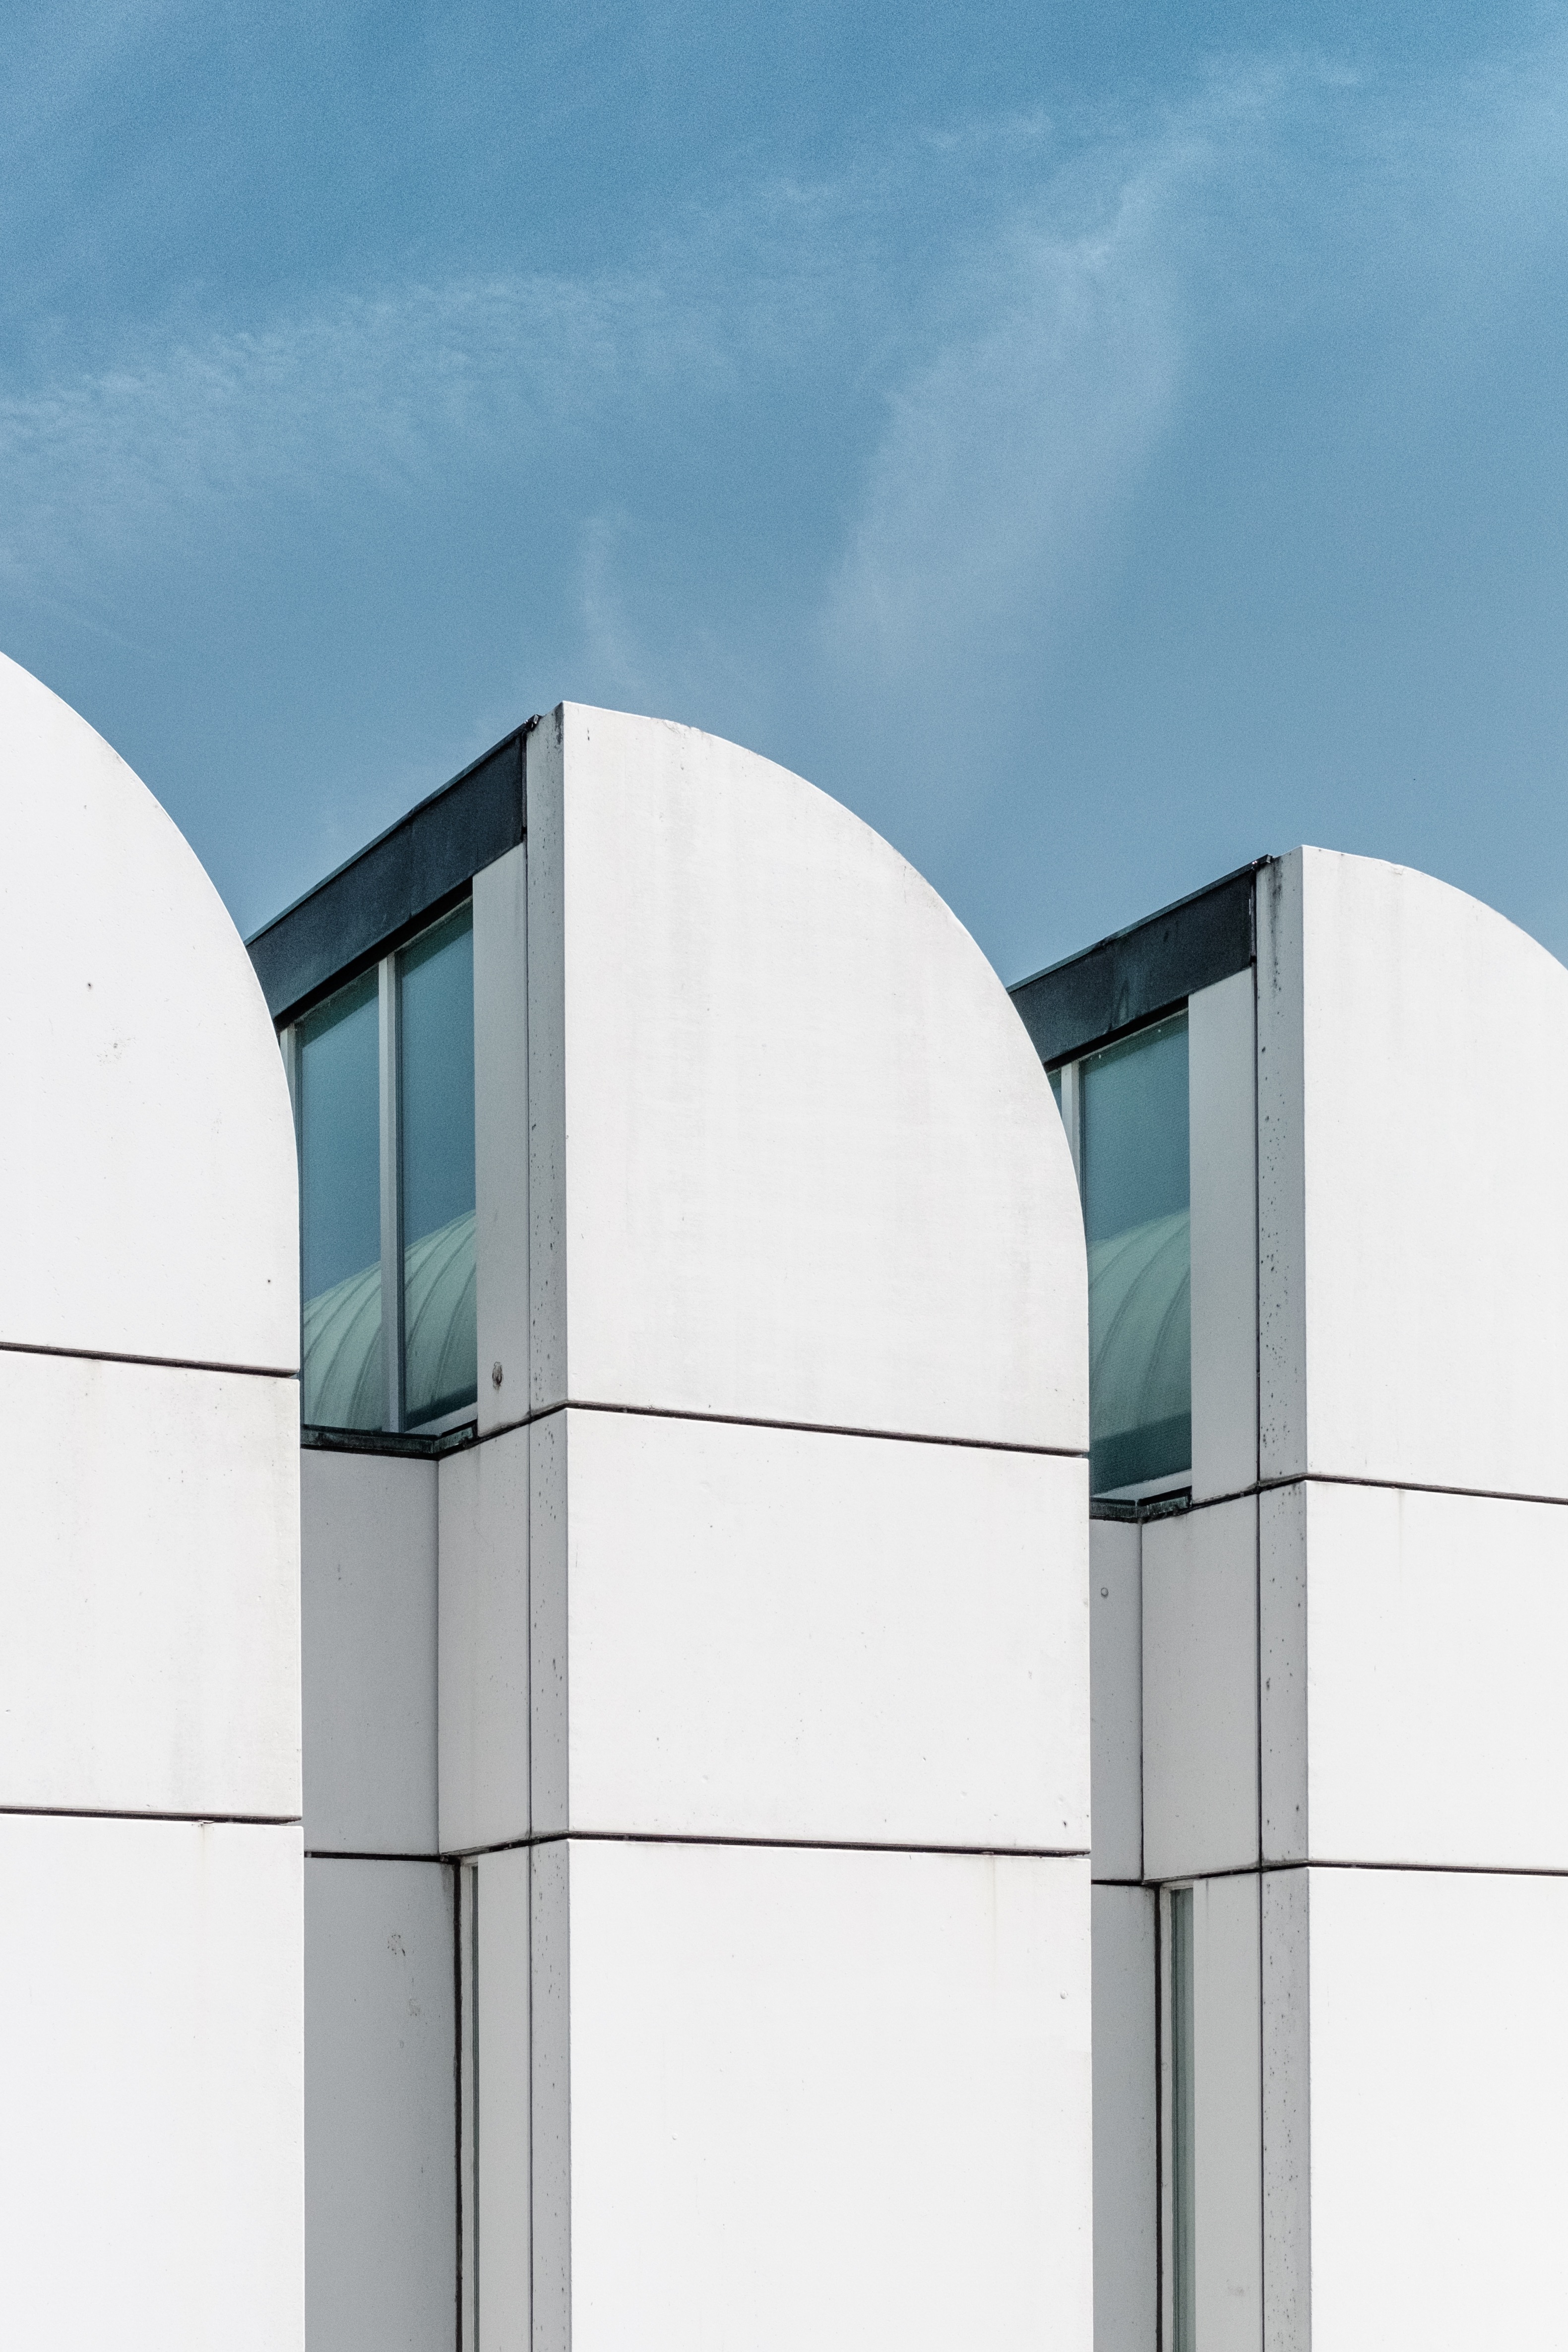
cloud, architecture, structure, sky, window, facade, professional, concrete, design, daylighting